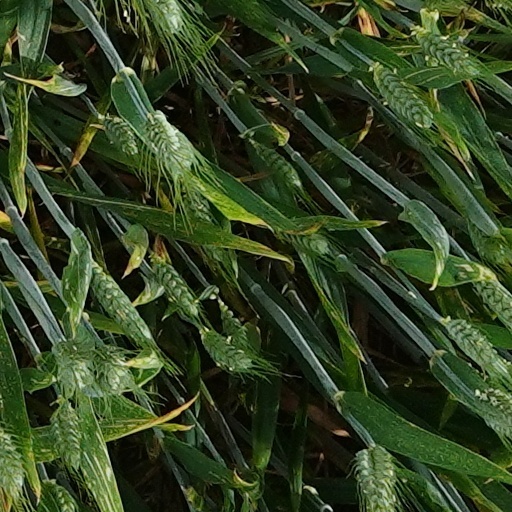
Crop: wheat